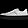
Label: Sneaker